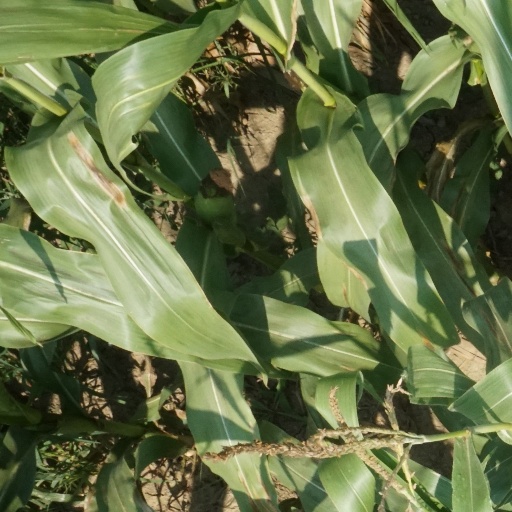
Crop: maize; corn